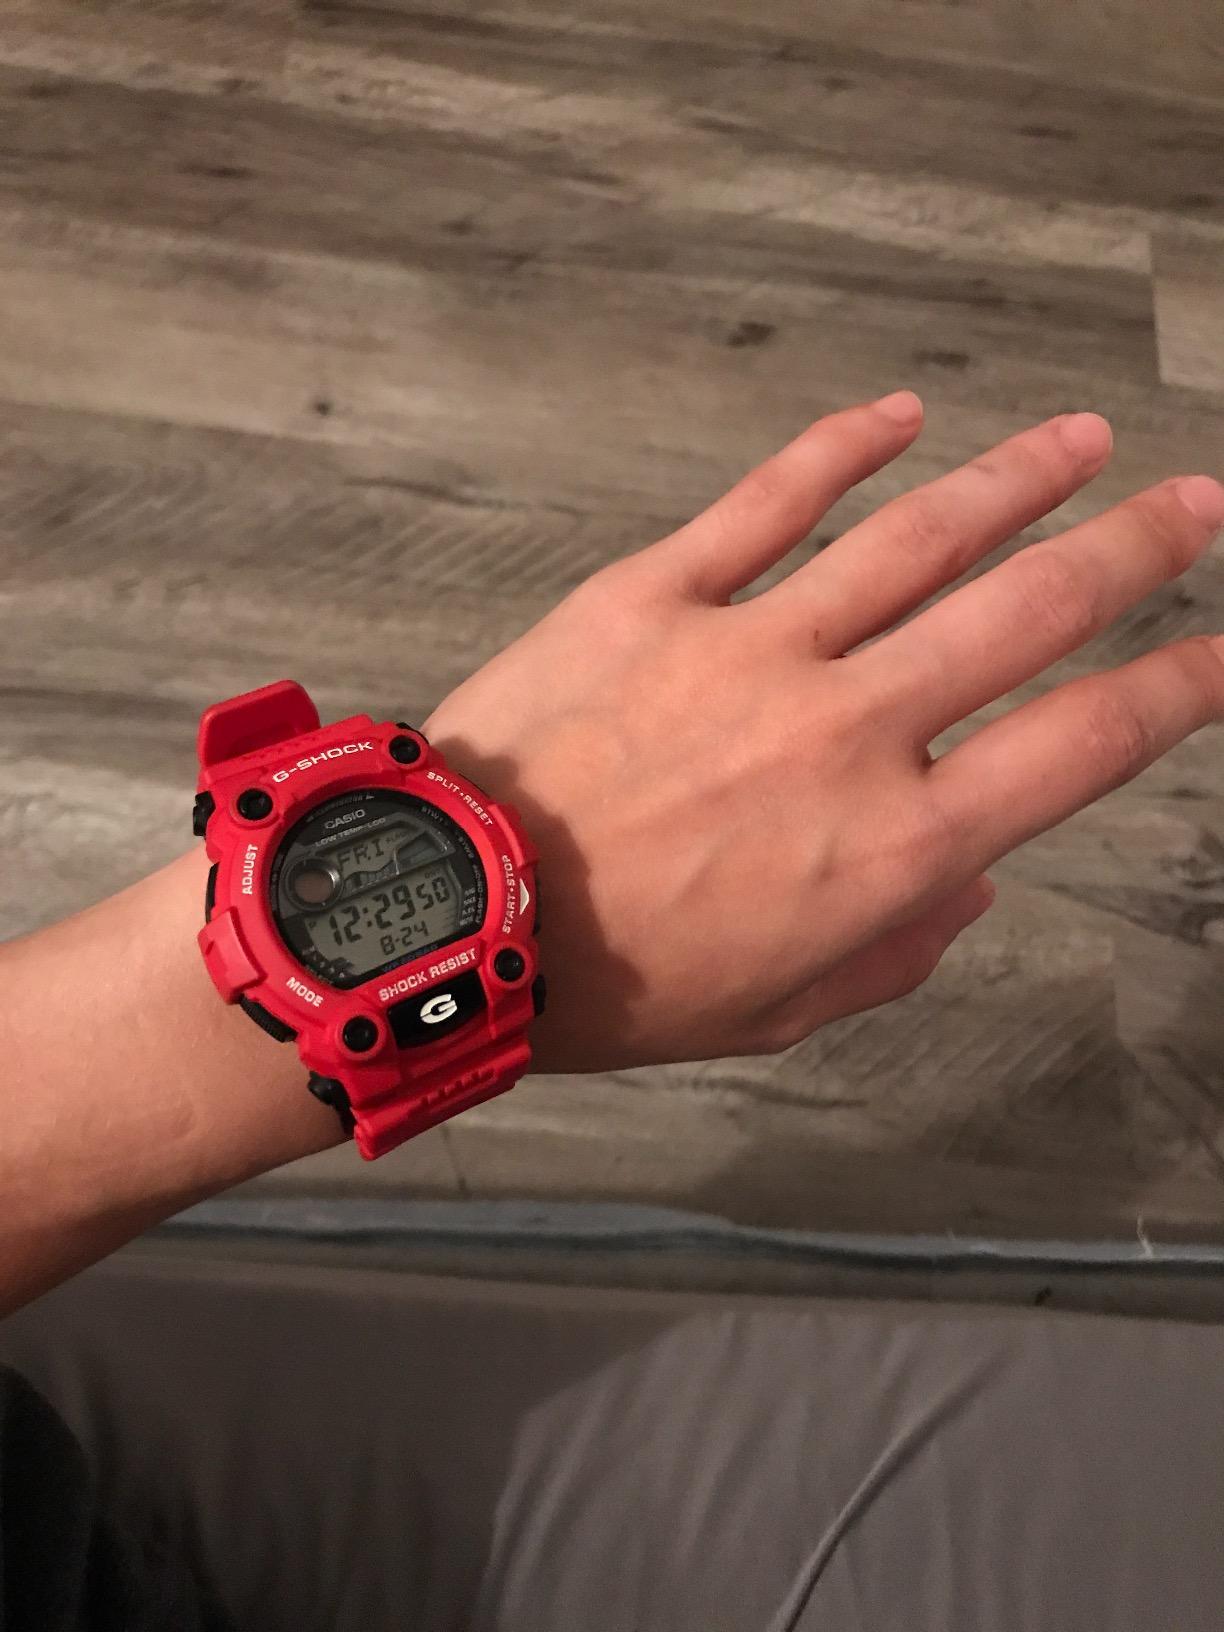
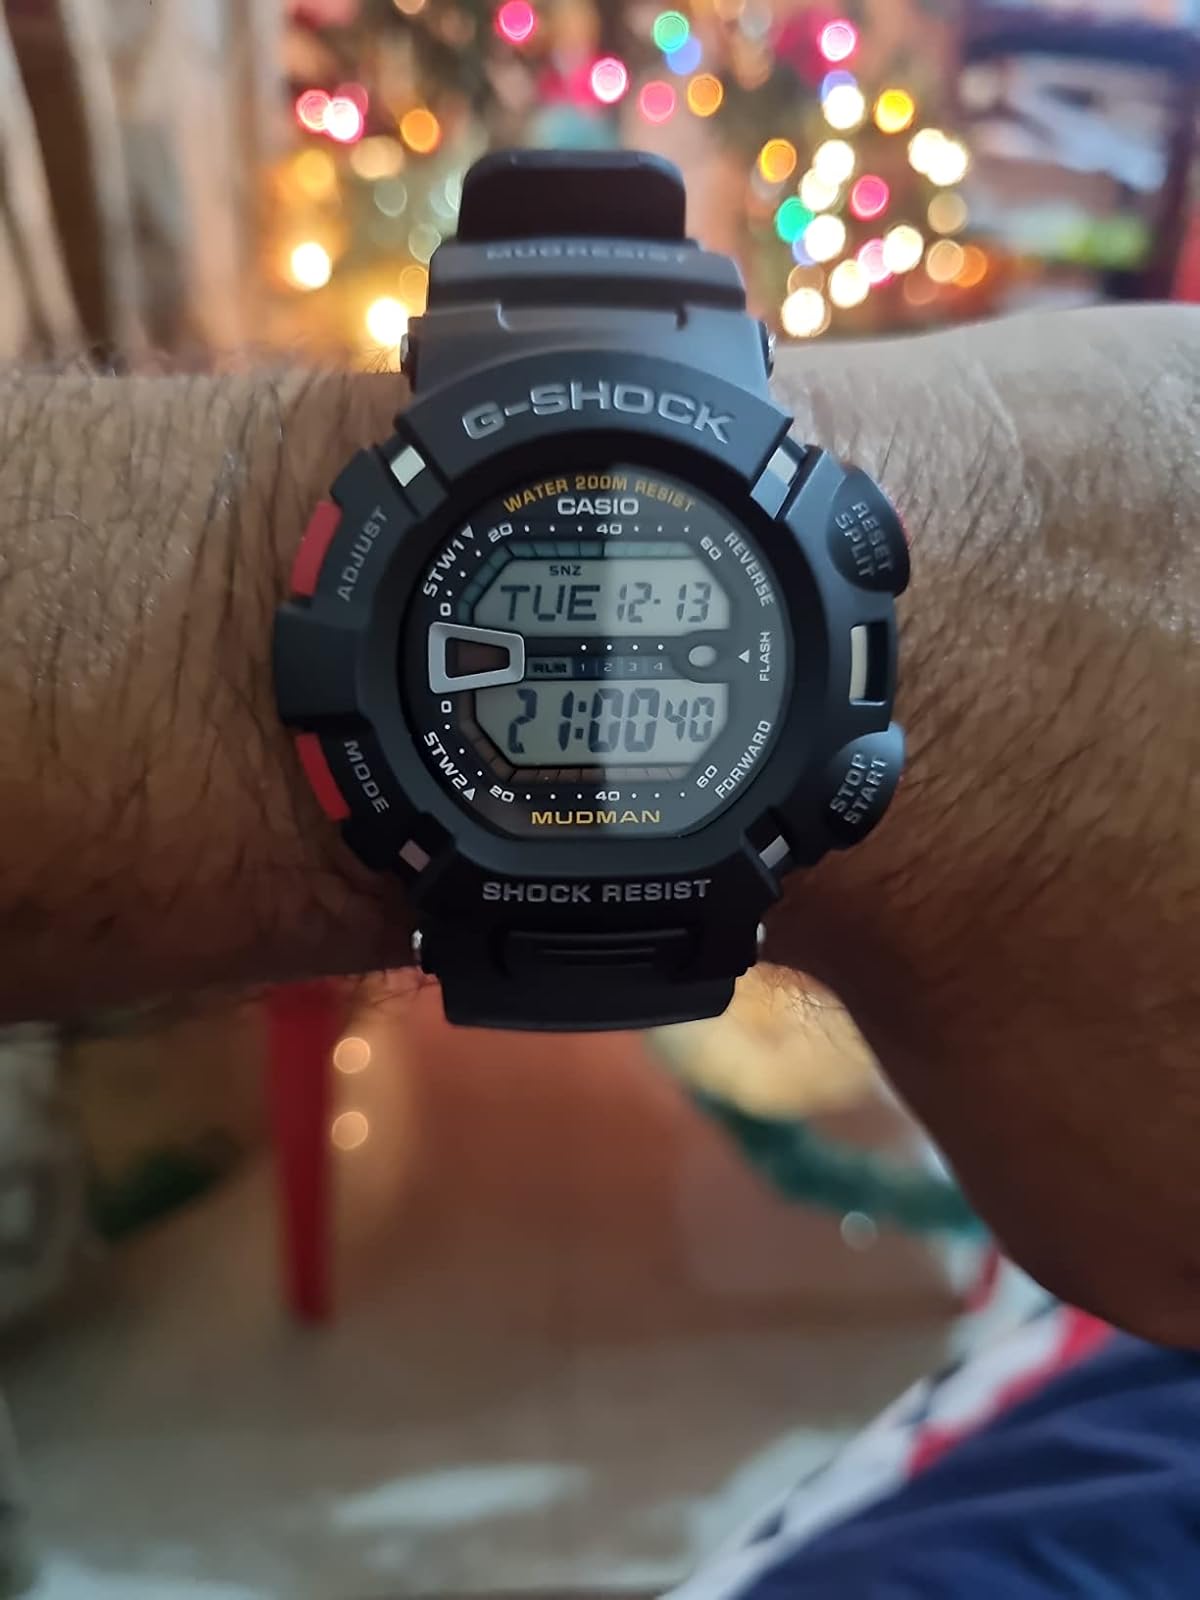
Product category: accessories_watch
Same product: no